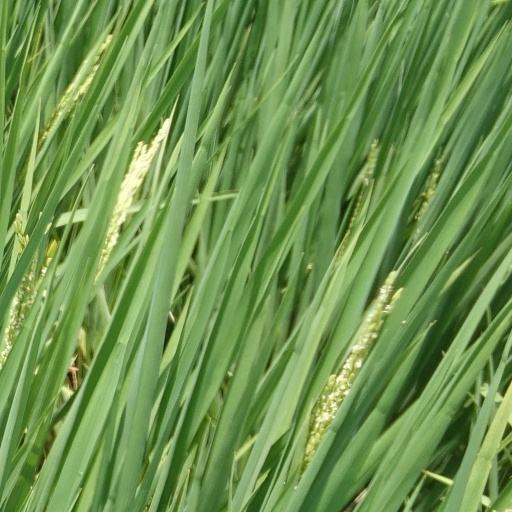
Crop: rice